Jews as the chosen people

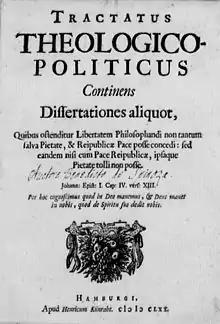
"Tractatus Theologico-Politicus"

One Jewish critic of chosenness was the philosopher Baruch Spinoza. In the third chapter of his "Theologico-Political Treatise", Spinoza mounts an argument against a naive interpretation of God's choice of the Jewish people. Bringing evidence from the Bible itself, he argues that God's choice of Israel was not unique (he had chosen other nations before choosing the Hebrew nation) and that the choice of the Jewish people is neither inclusive (it does not include all Jews, but only the 'pious' ones) nor exclusive (it also includes 'true gentile prophets'). Finally, he argues that God's choice is not unconditional. Recalling the numerous times God threatened the complete destruction of the Hebrew nation, he asserts that this choice is neither absolute, nor eternal, nor necessary.